Real-name system

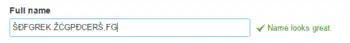
Twitter registration page saying "Name looks great" after a made-up, meaningless, and unformatted name is entered.

Unlike Facebook, the Twitter social networking site does not require real-names for Twitter accounts. According to the 2024 private policy, either a real-name or a pseudonym can be used. Until November 2022, Twitter still verified accounts of prominent users such as celebrities and businesses in order to protect them against identity theft/fraud. Since then, the verification policy has been modified such that accounts that are at least 90 days old and have a verified phone number receive verification upon subscribing to X Premium or Verified Organizations; this status persists as long as the subscription remains active.